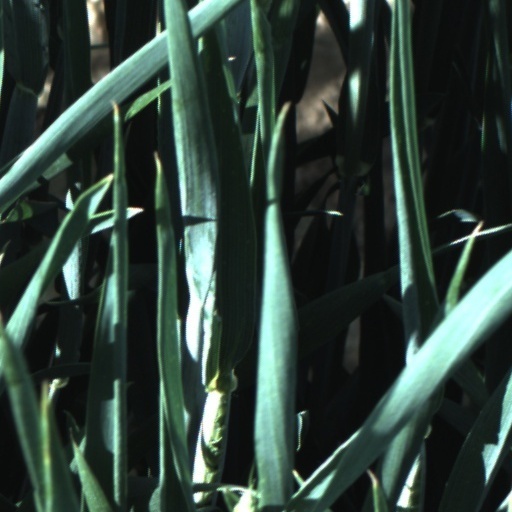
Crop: wheat